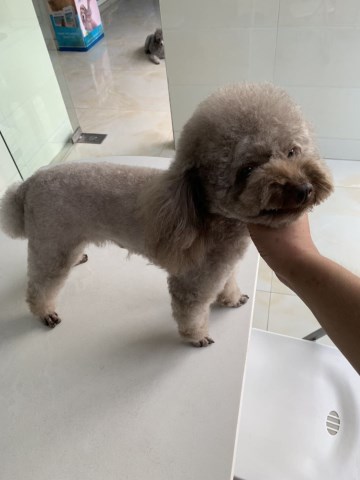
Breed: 2925-n000114-toy_poodle